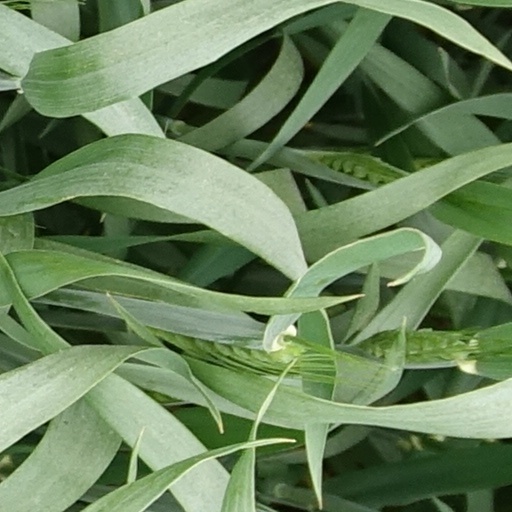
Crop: wheat